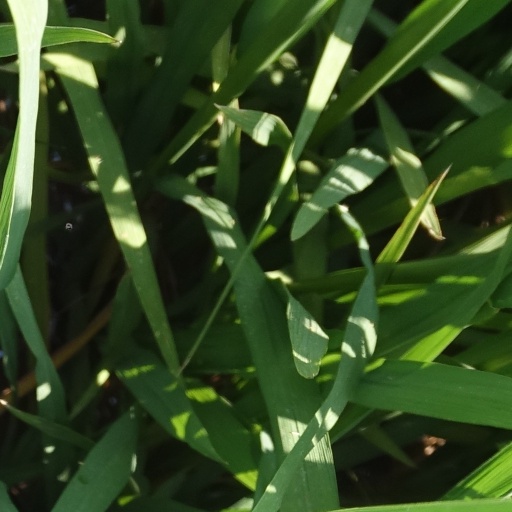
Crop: rice